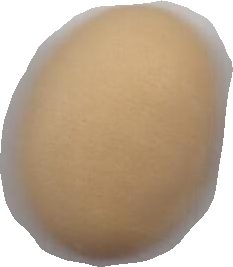
Variety: Anjasmoro